Polio eradication

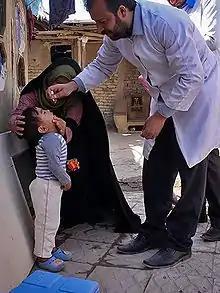
Polio vaccination in Tehran.

Polio vaccination is also important in the development of herd immunity. For polio to occur in a population, there must be an infecting organism (poliovirus), a susceptible human population, and a cycle of transmission. There is no animal reservoir for poliovirus, and the transmission cycle of polio is from one infected person to another person susceptible to the disease, usually through the fecal-oral route. If the vast majority of the population is immune to a particular agent, the ability of that pathogen to infect another host is reduced; the cycle of transmission is interrupted, and the pathogen cannot reproduce and dies out. This concept, called community immunity or herd immunity, is important to disease eradication, because it means that it is not necessary to inoculate 100% of the population—a goal that is often logistically very difficult—to achieve the desired result. If the number of susceptible individuals can be reduced to a sufficiently small number through vaccination, then the pathogen will eventually die off.